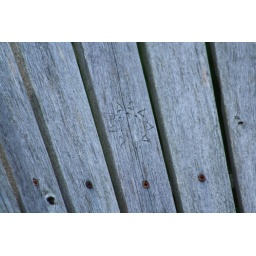
The back of a wooden chair in my mother's back yard.